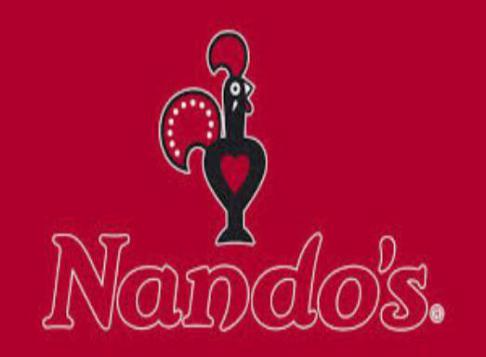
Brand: nandos
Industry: Food